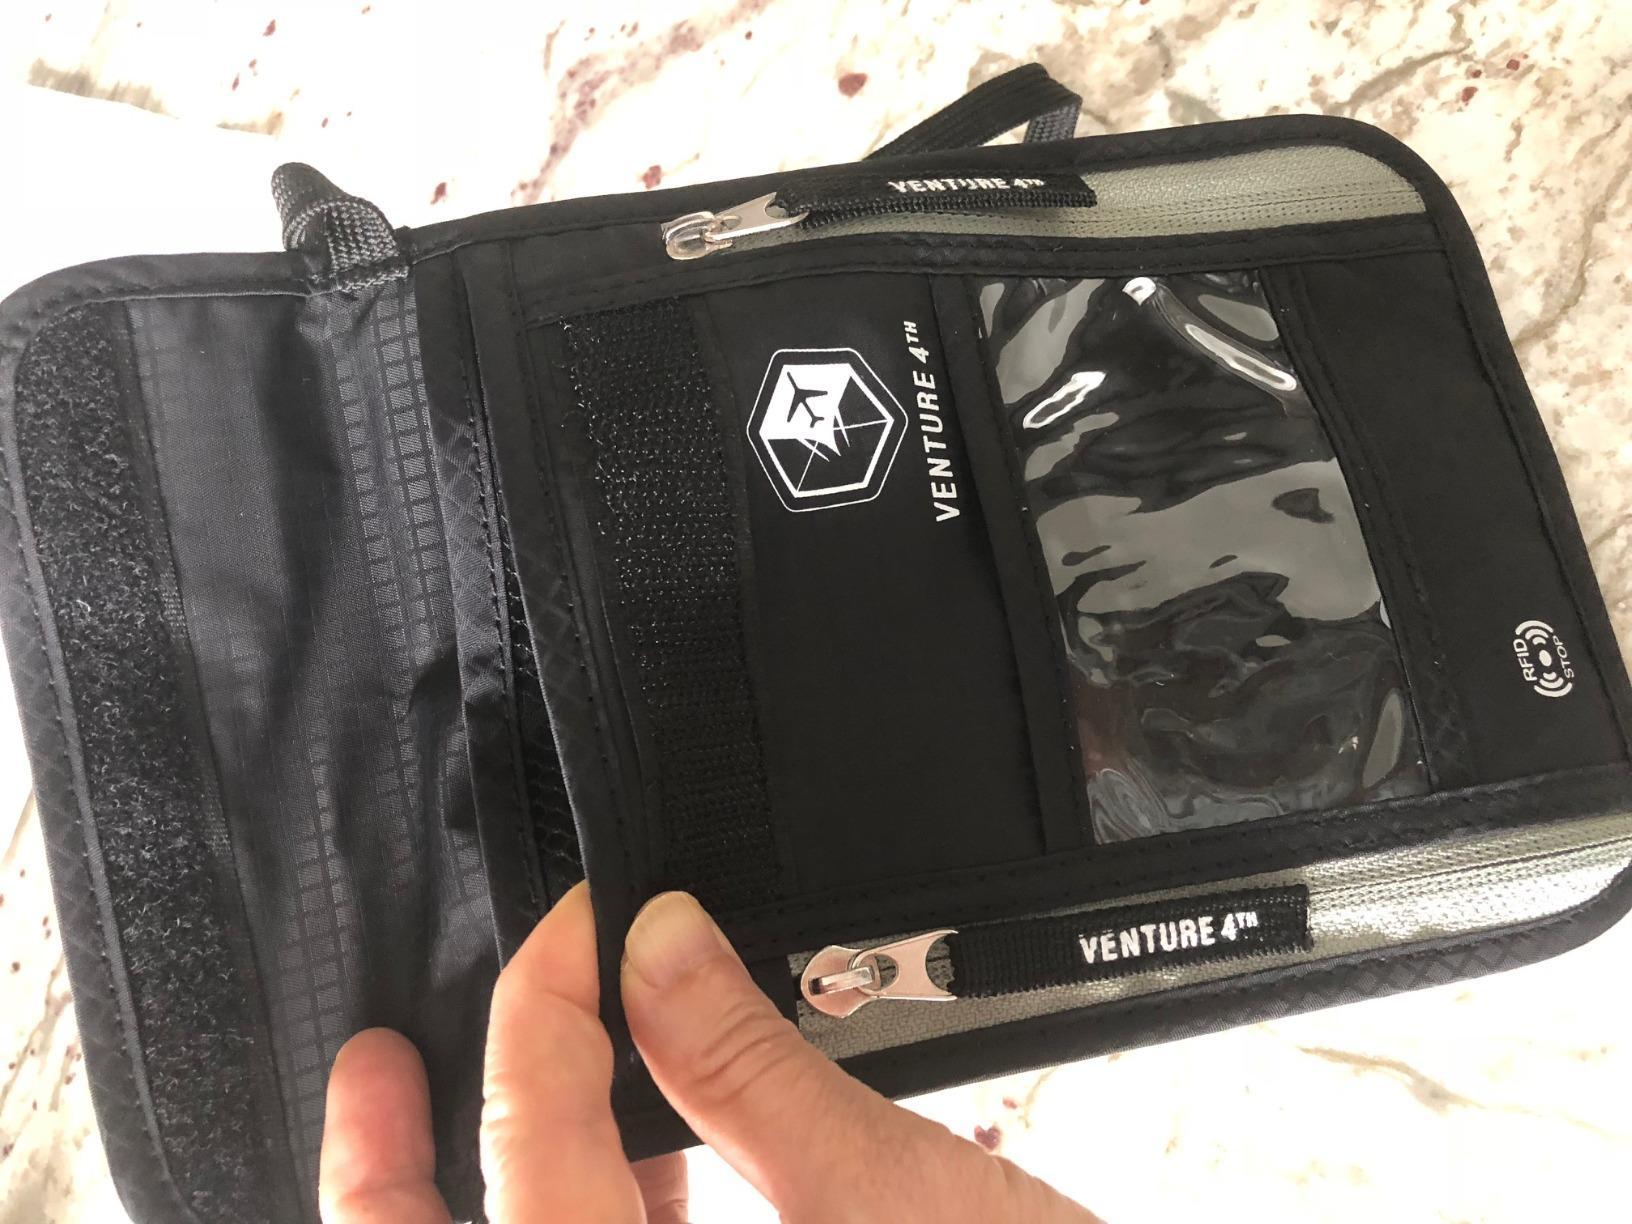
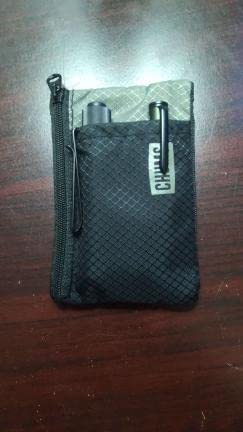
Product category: accessories_wallet
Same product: no